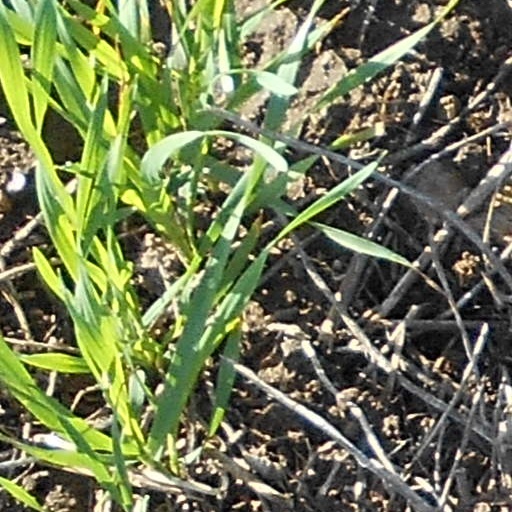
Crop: wheat